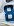
Number: 8